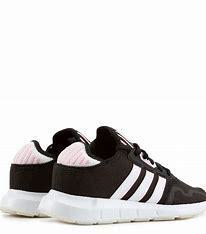
Brand: Adidas
Model: Swift Run X